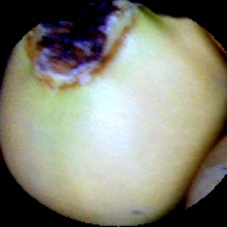
Label: Broken